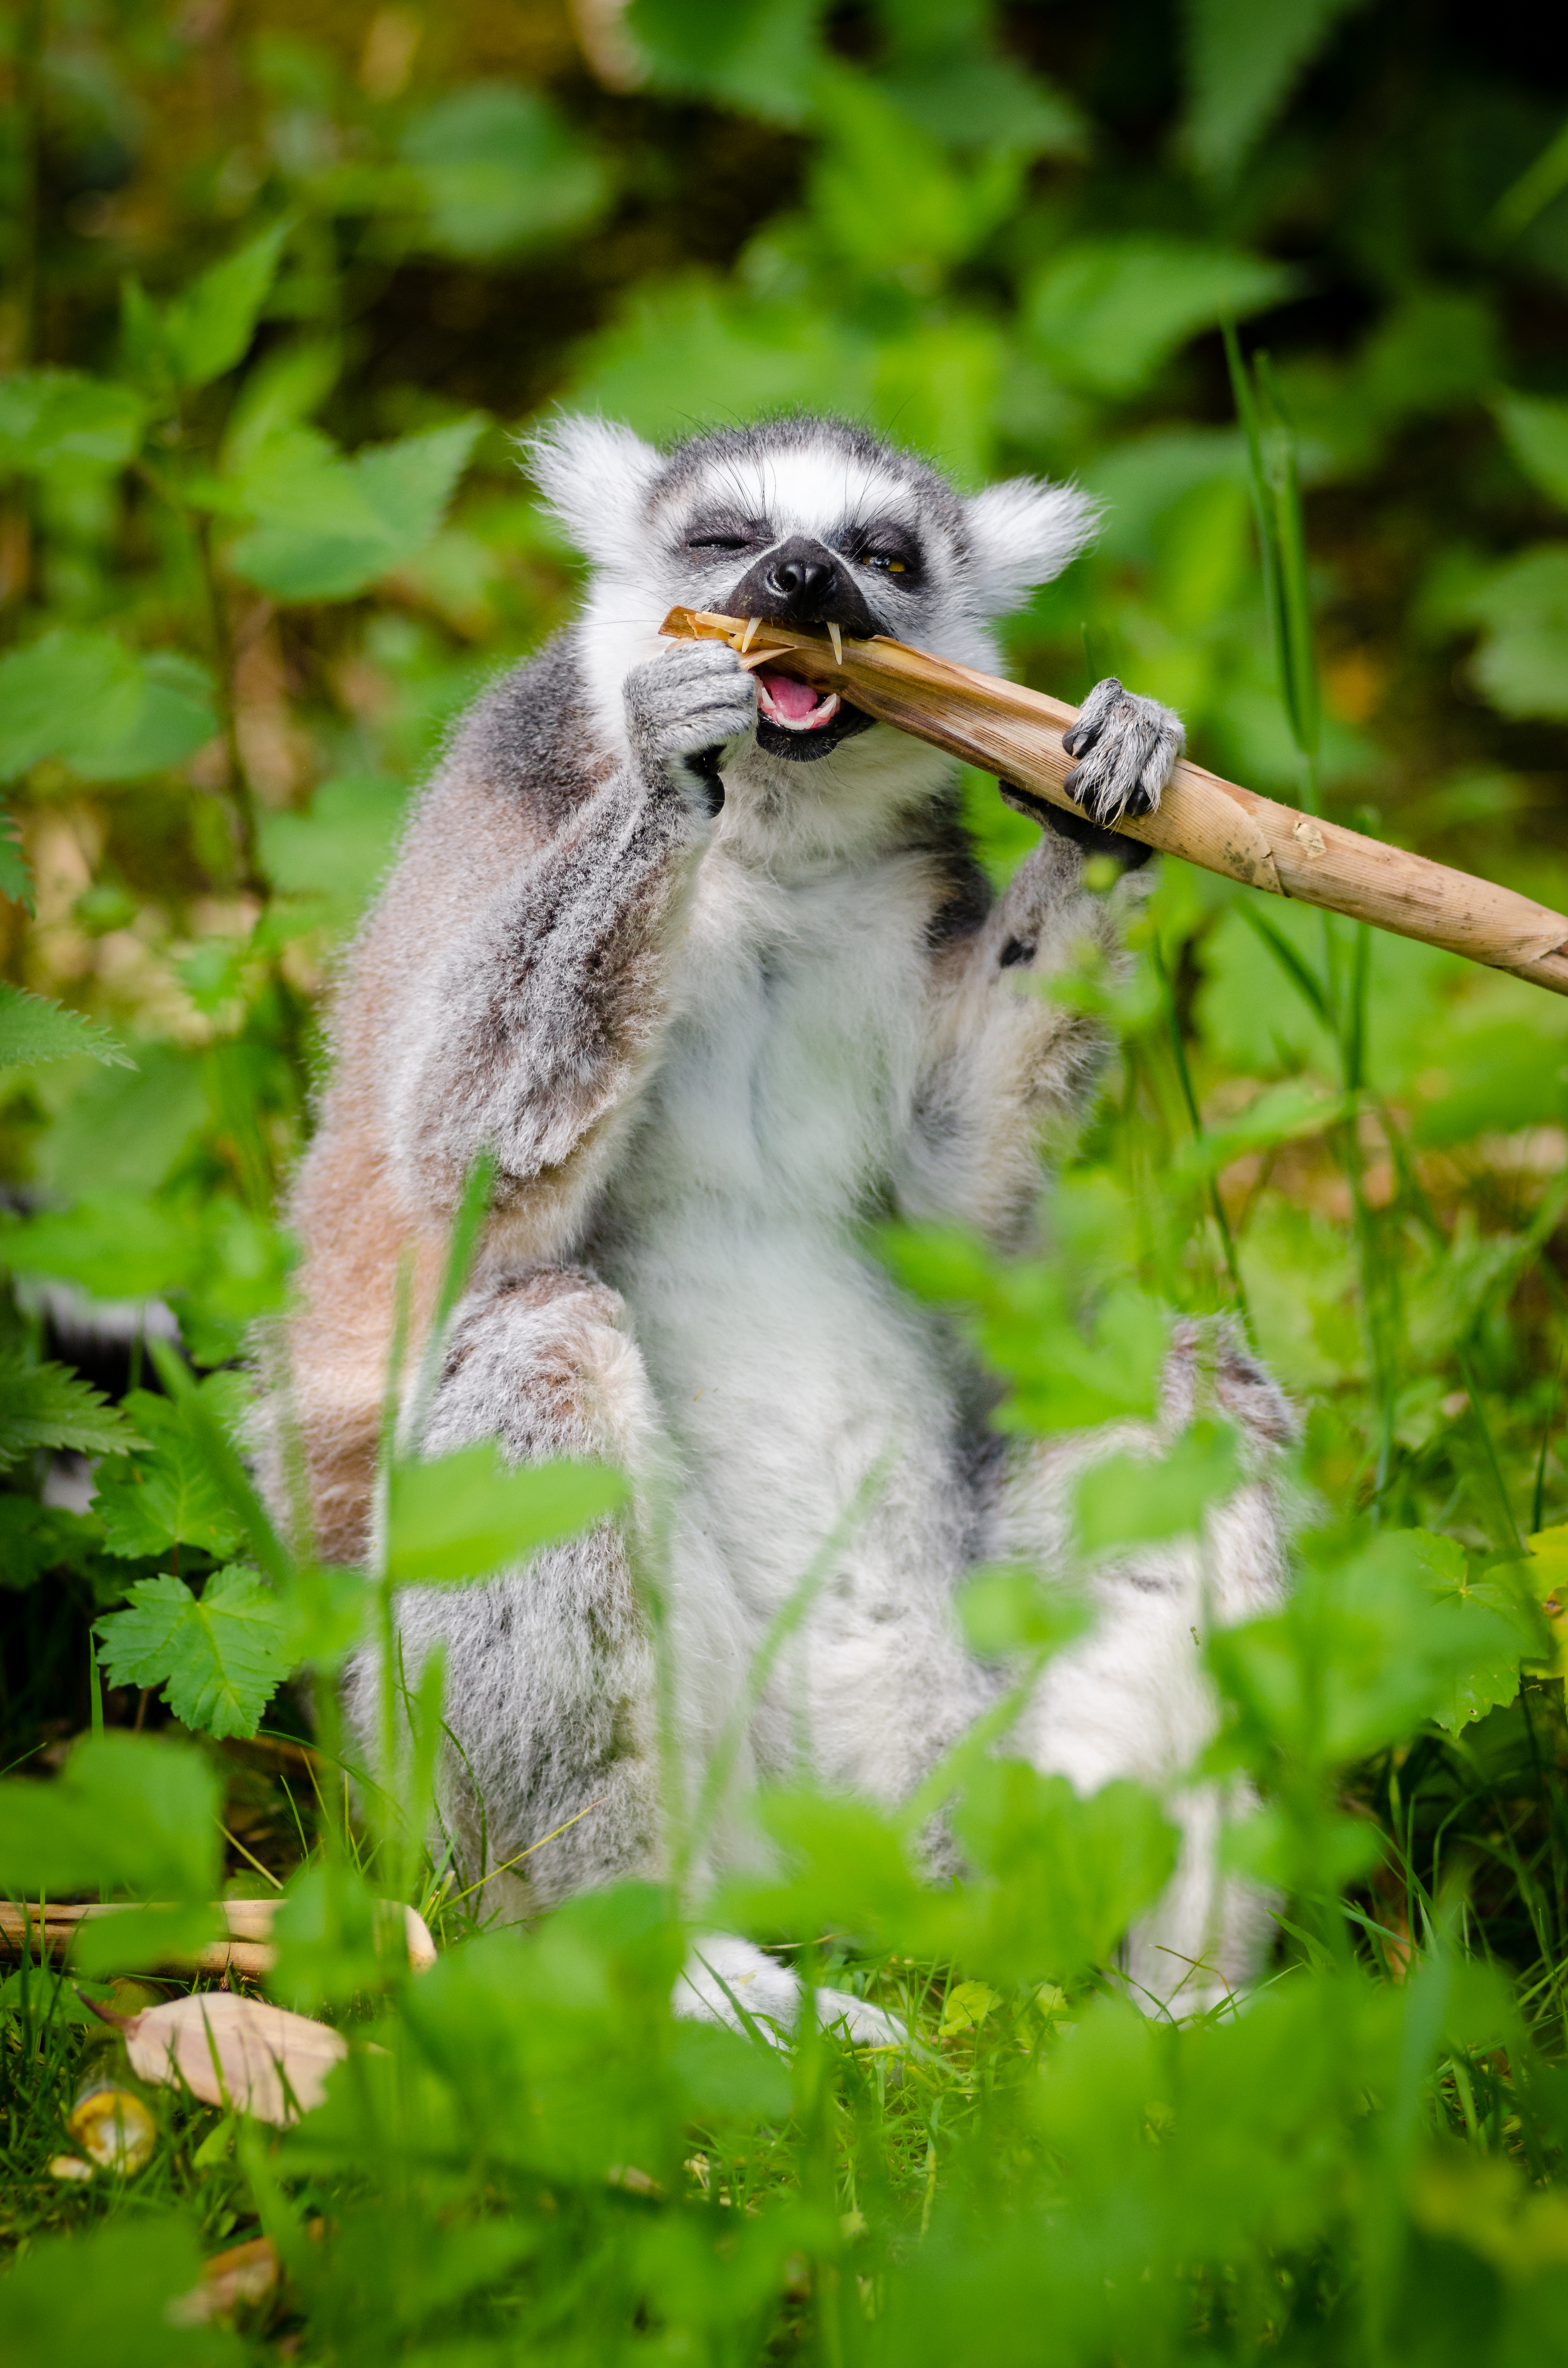
nature, branch, meadow, flower, animal, wildlife, zoo, mammal, fauna, primate, madagascar, lemur